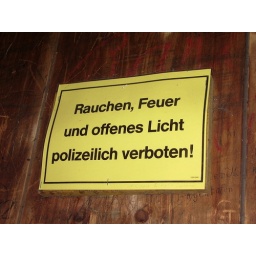
25 wooden tower sign... smoking, fire and open flames forbidden by police